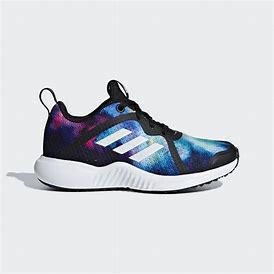
Brand: Adidas
Model: Fortarun